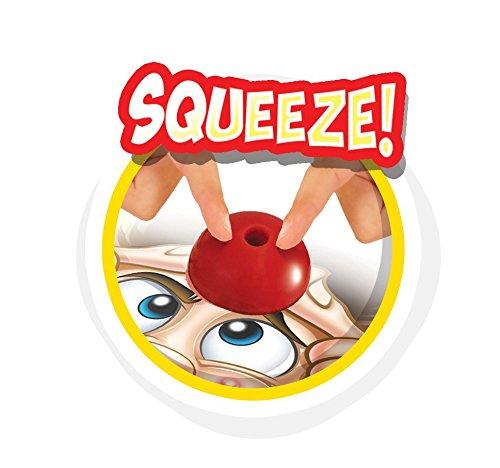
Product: Pop A Zit Game
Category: Toys & Games | Games & Accessories | Board Games
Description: Spin the dial, squeeze the zit, blast water or spray string.
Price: $18.99
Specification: ProductDimensions:10.5x2.7x11inches|ItemWeight:14.1ounces|ShippingWeight:1.48pounds|ASIN:B07BW44HNZ|Itemmodelnumber:85730|Manufacturerrecommendedage:4-7years